Matt Kunitz

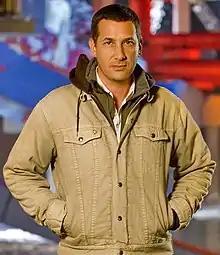
Kunitz on the set of "Wipeout" in 2010

Matt Kunitz (born November 5, 1968) is an American television producer who specializes in reality television. In July 2008, the "Los Angeles Times" named him "The King of Reality TV."